Question: Please indicate a possible affordance area of the cup that can be used for drinking from
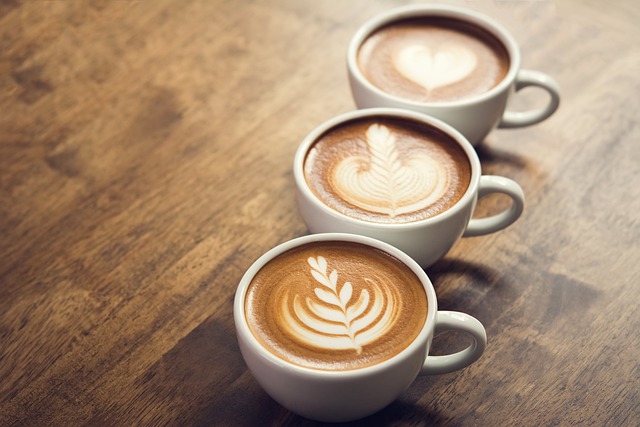
Answer: [351.5, 14, 555.5, 144]